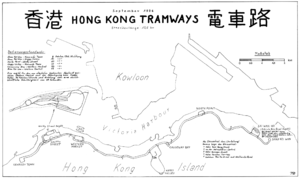
Le tramway de Hong Kong est le réseau de tramways de la ville de Hong Kong, région administrative spéciale, en Chine. C'est le seul réseau de tramways à deux niveaux au monde. Depuis 2009, il est exploité par la filiale Hong Kong Tramways Limited.